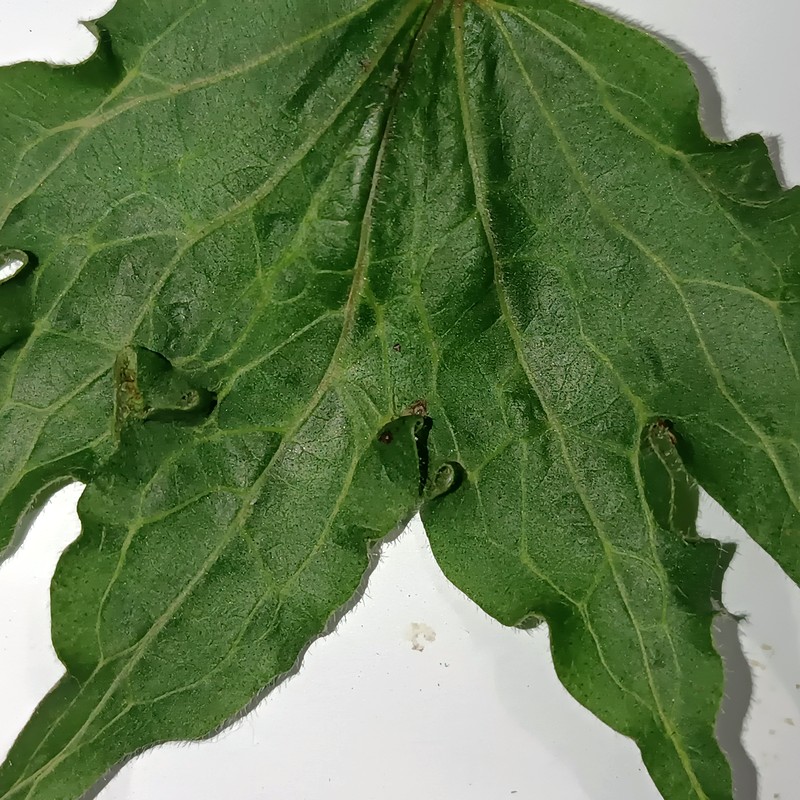
Label: Herbicide Growth Damage